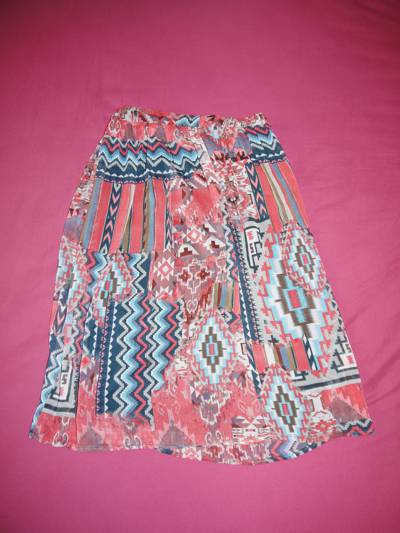
Waste category: clothes